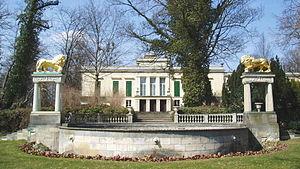
Marie Anne Frédérique de Hohenzollern, princesse de Prusse, était une nièce du roi Frédéric-Guillaume IV de Prusse, de son frère le Kaiser Guillaume Iᵉʳ et de la Kaiserin Augusta. Le monde la connait sous le prénom Anna.
Le château de Glienicke était le palais d'été du prince Charles de Prusse. Le château est situé au sud-ouest de Berlin à la limite de Potsdam dans la commune de Wannsee et le quartier de Babelsberg, près du célèbre pont de Glienicke.